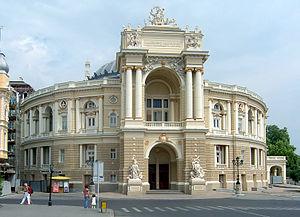
Le théatre d'opéra et de ballets d'Odessa, en Ukraine. Русский: Одесский театр оперы и балета